Alma Historic District

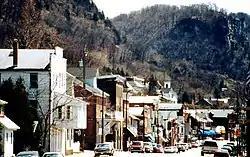
A portion of the district.

The district is a large one featuring over 100 contributing properties squeezed between the river and the bluffs, many built during the booming Beef Slough logging days from 1867 to 1889.